Francis C. Barlow

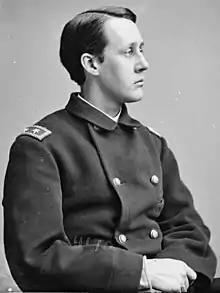
Francis C. Barlow

Francis Channing Barlow (October 19, 1834 – January 11, 1896) was a lawyer, politician, and Union General during the American Civil War.